Singapore

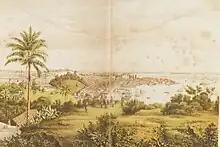
A lithograph by Vincent Brooks of Singapore City in 1865 from the former Mount Wallich

The British governor Stamford Raffles arrived in Singapore on 28 January 1819 and soon recognised the island as a natural choice for the new port. The island was then nominally ruled by Tengku Abdul Rahman, the Sultan of Johor, who was controlled by the Dutch and the Bugis. However, the Sultanate was weakened by factional division: Abdul Rahman, the Temenggong of Johor to Tengku Abdul Rahman, as well as his officials, were loyal to the Sultan's elder brother Tengku Long, who was living in exile in Penyengat Island, Riau Islands. With the Temenggong's help, Raffles managed to smuggle Tengku Long back into Singapore. Raffles offered to recognise Tengku Long as the rightful Sultan of Johor, under the title of Sultan Hussein, as well as provide him with a yearly payment of $5000 and another $3000 to the Temenggong; in return, Sultan Hussein would grant the British the right to establish a trading post on Singapore. The Treaty of Singapore was signed on 6 February 1819.